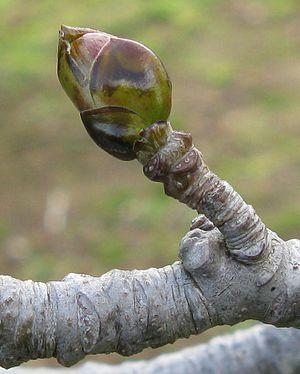
En morphologie végétale, une cataphylle désigne une feuille transformée, verte ou non, dont la fonction principale n'est pas la photosynthèse mais le stockage, la protection ou le soutien structurel. Les cataphylles correspondent aux feuilles les plus inférieures d'un végétal, souvent plus petites que les feuilles qui s'échelonnent le long de la tige, du rameau, du rhizome ou du stolon, voire morphologiquement distinctes de celles-ci.